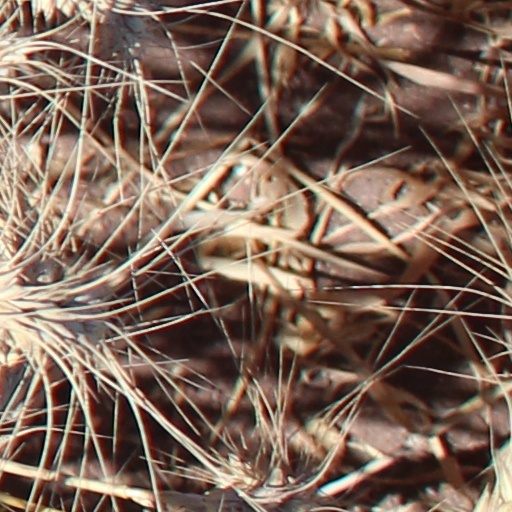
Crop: wheat